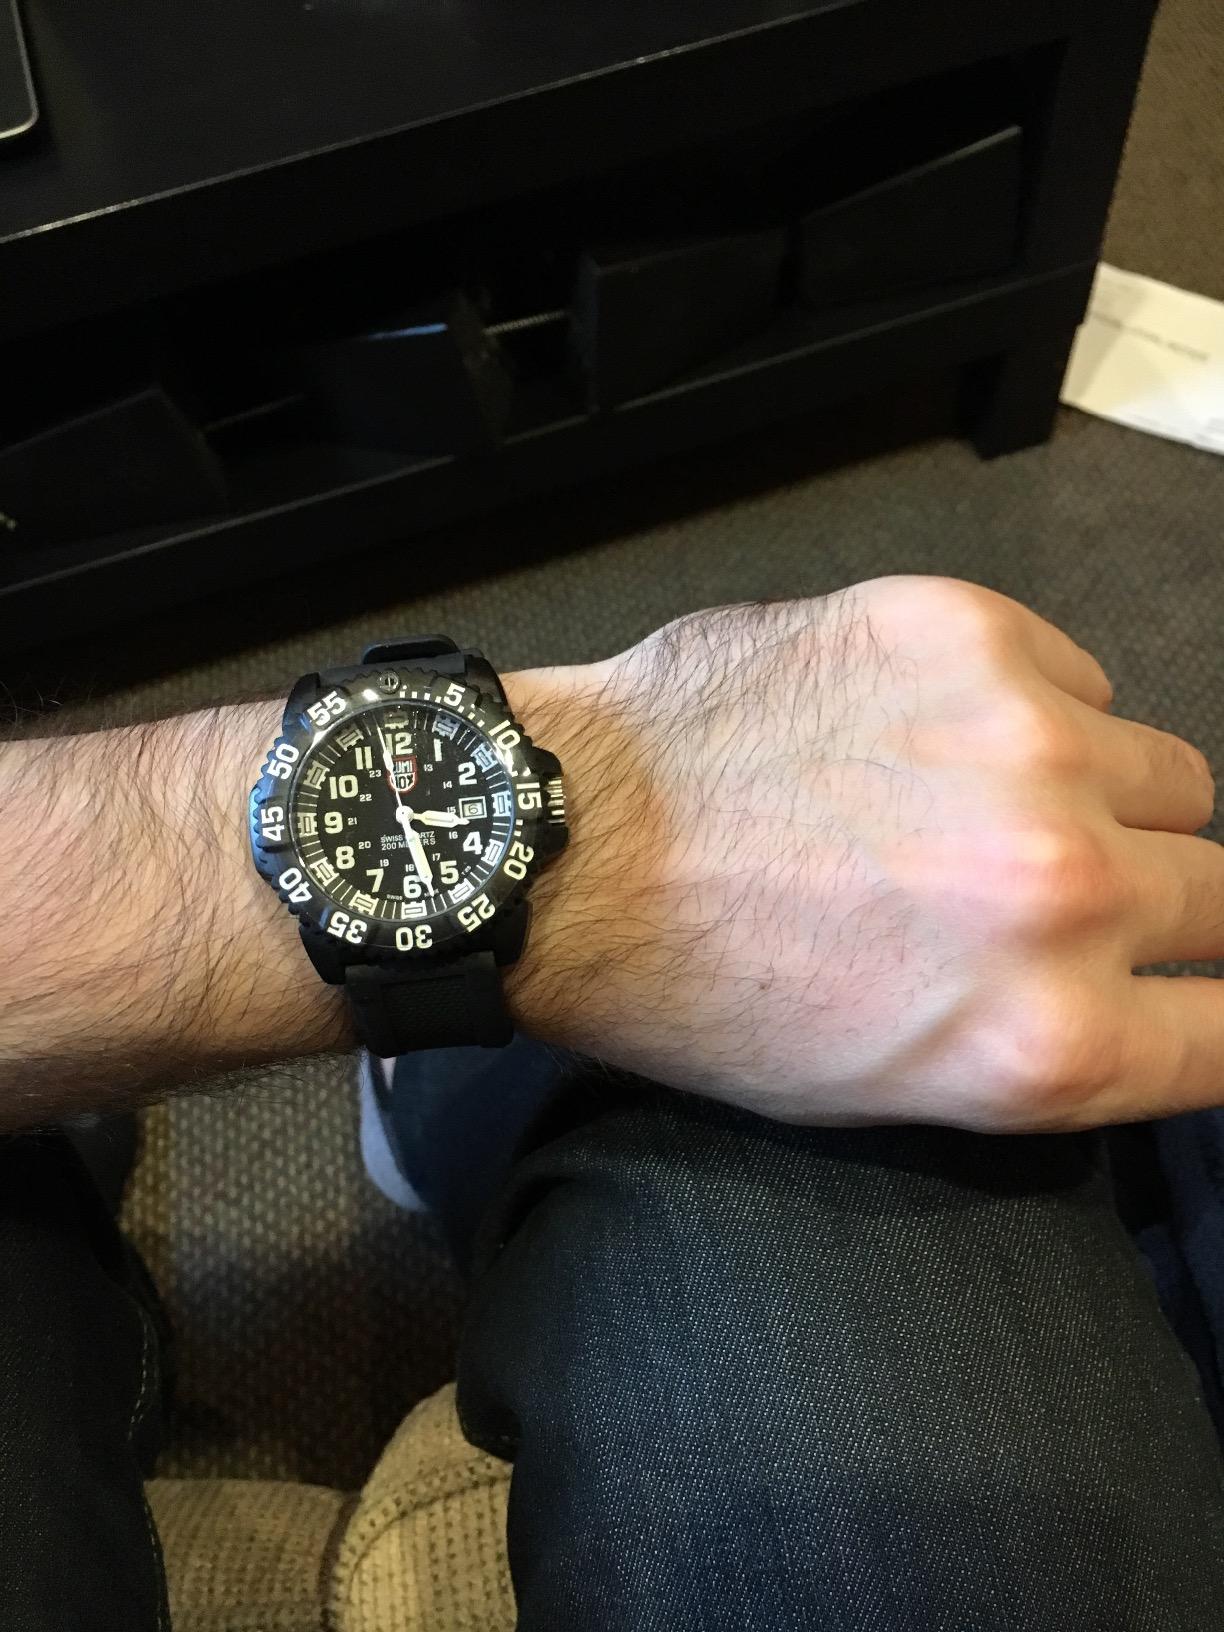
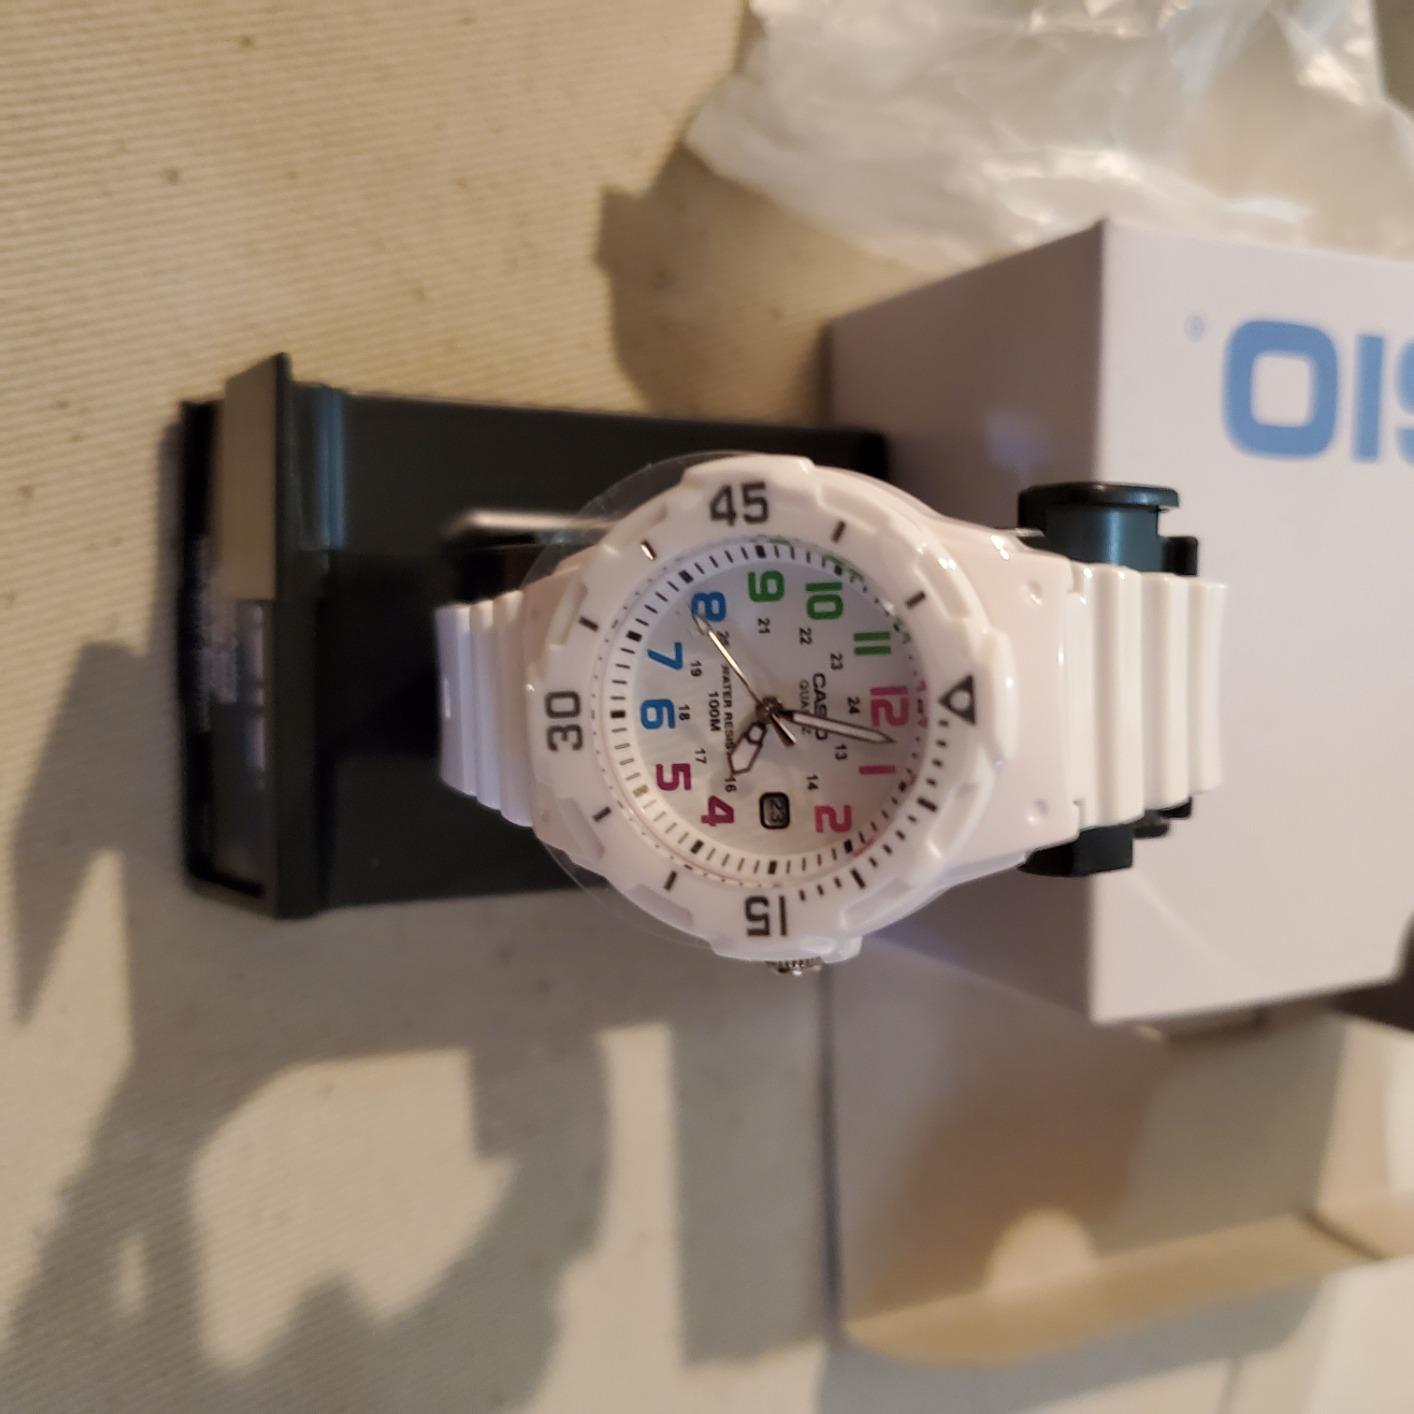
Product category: accessories_watch
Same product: no